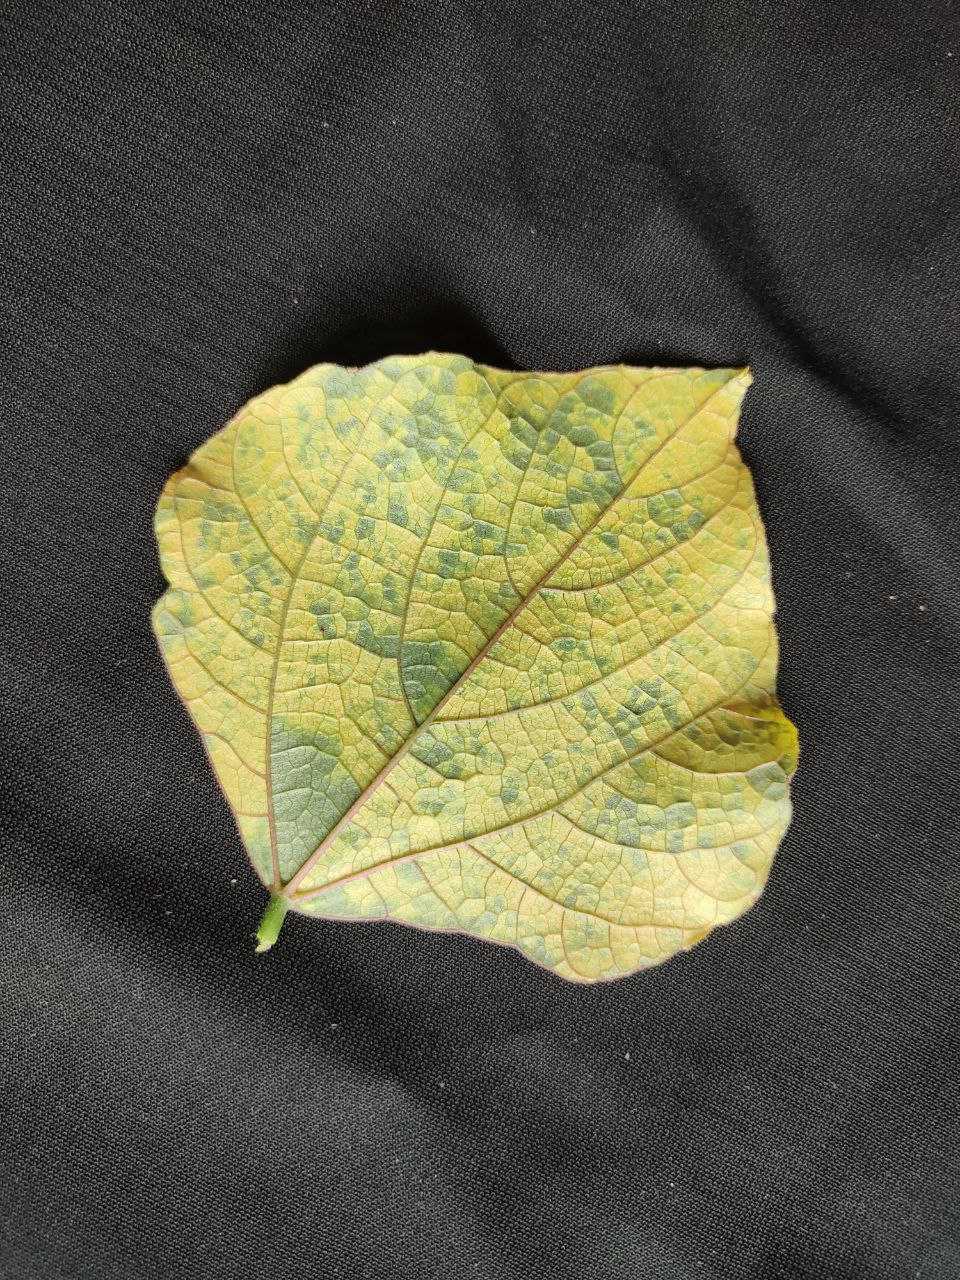
Crop: bean
Leaf condition: Mosaic Virus